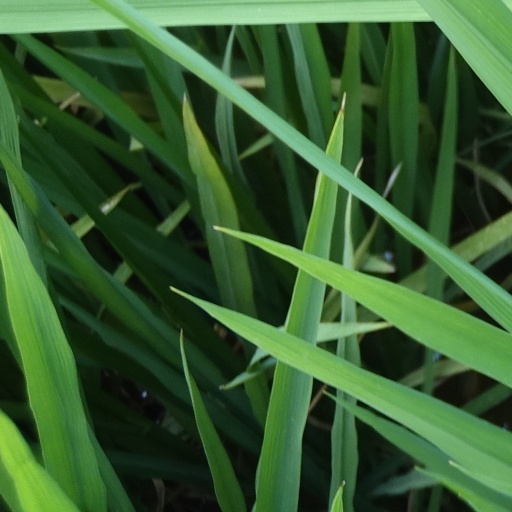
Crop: rice